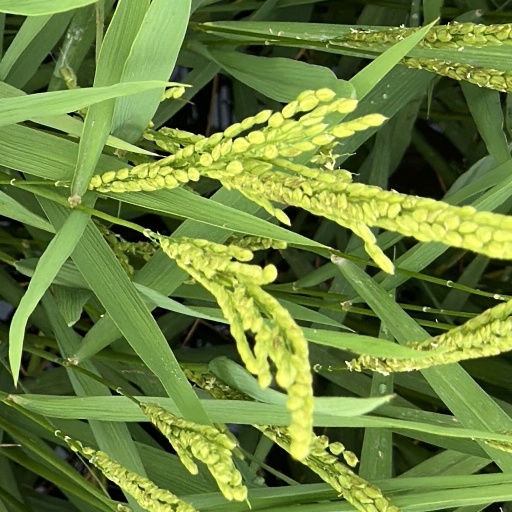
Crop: rice